Dark Emu

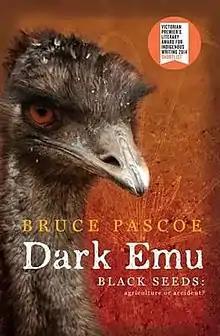

Dark Emu: Black Seeds: Agriculture or Accident? is a 2014 non-fiction book by Bruce Pascoe. It re-examines colonial accounts of Aboriginal people in Australia, and cites evidence of pre-colonial agriculture, engineering and building construction by Aboriginal and Torres Strait Islander peoples. A second edition, published under the title Dark Emu: Aboriginal Australia and the Birth of Agriculture was published in mid-2018, and a version of the book for younger readers, entitled Young Dark Emu: A Truer History, was published in 2019.